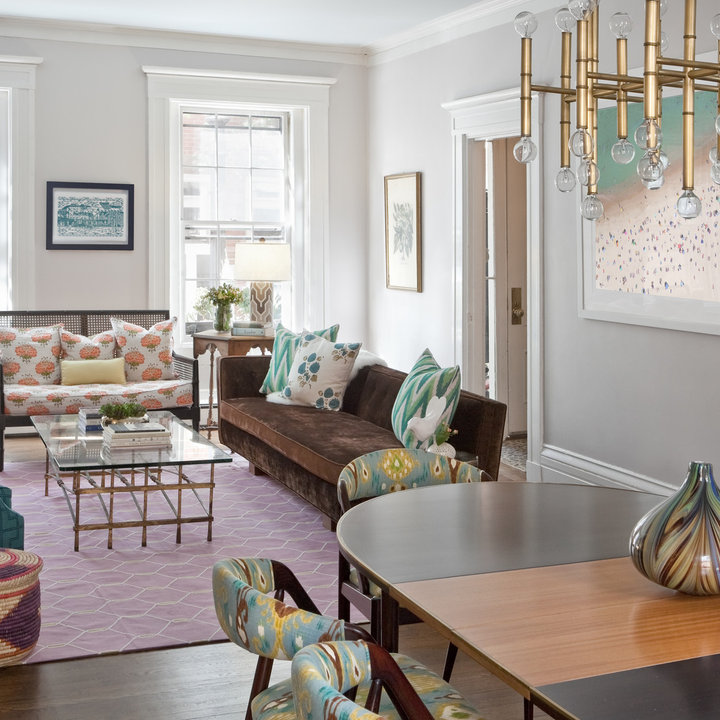
Style: Vintage